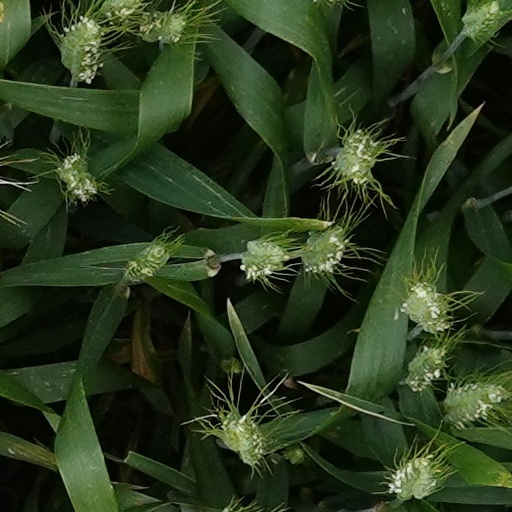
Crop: wheat